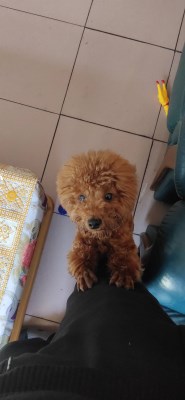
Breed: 7449-n000128-teddy